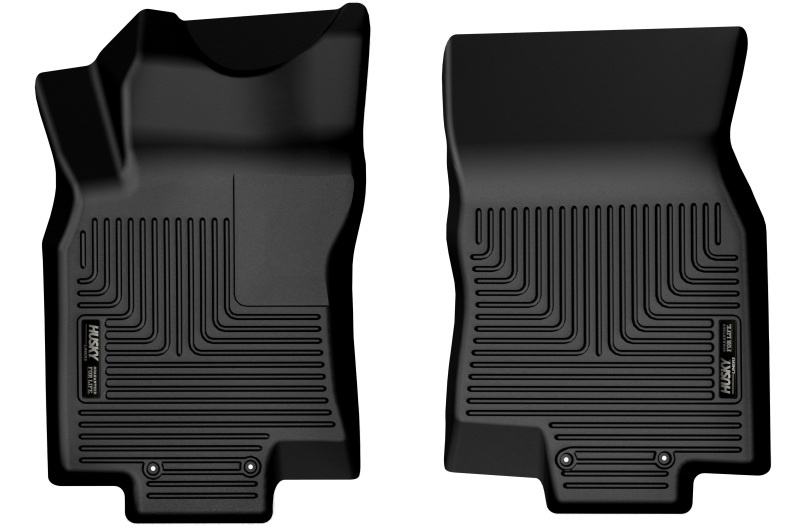
Husky Liners 17-22 Nissan Rogue Sport X-Act Contour Black Floor Liners
Nothing fits your vehicle better or protects longer than Husky X-act Contour?. These liners combine laser-scanned, exact fit with a no-slip, DuraGrip? surface and a softer feel. Plus, the rock-solid stability delivered by your vehicle?s factory retention posts, and our StayPut? Nibs for a no-slip, no-slide, surface with absolutely zero compromise in protection. They?re built to stand up to whatever you?re laying down? including chemicals like battery acid and oil, with our FormFit Edge? to keep whatever spills contained for easy cleanup. Available in black. Built for a lifetime of rugged abuse, warrantees the same.
Brand: Husky Liners
Category: Vehicles & Parts > Vehicle Parts & Accessories > Motor Vehicle Parts > Motor Vehicle Interior Fittings > Floor Mats